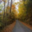
Label: road